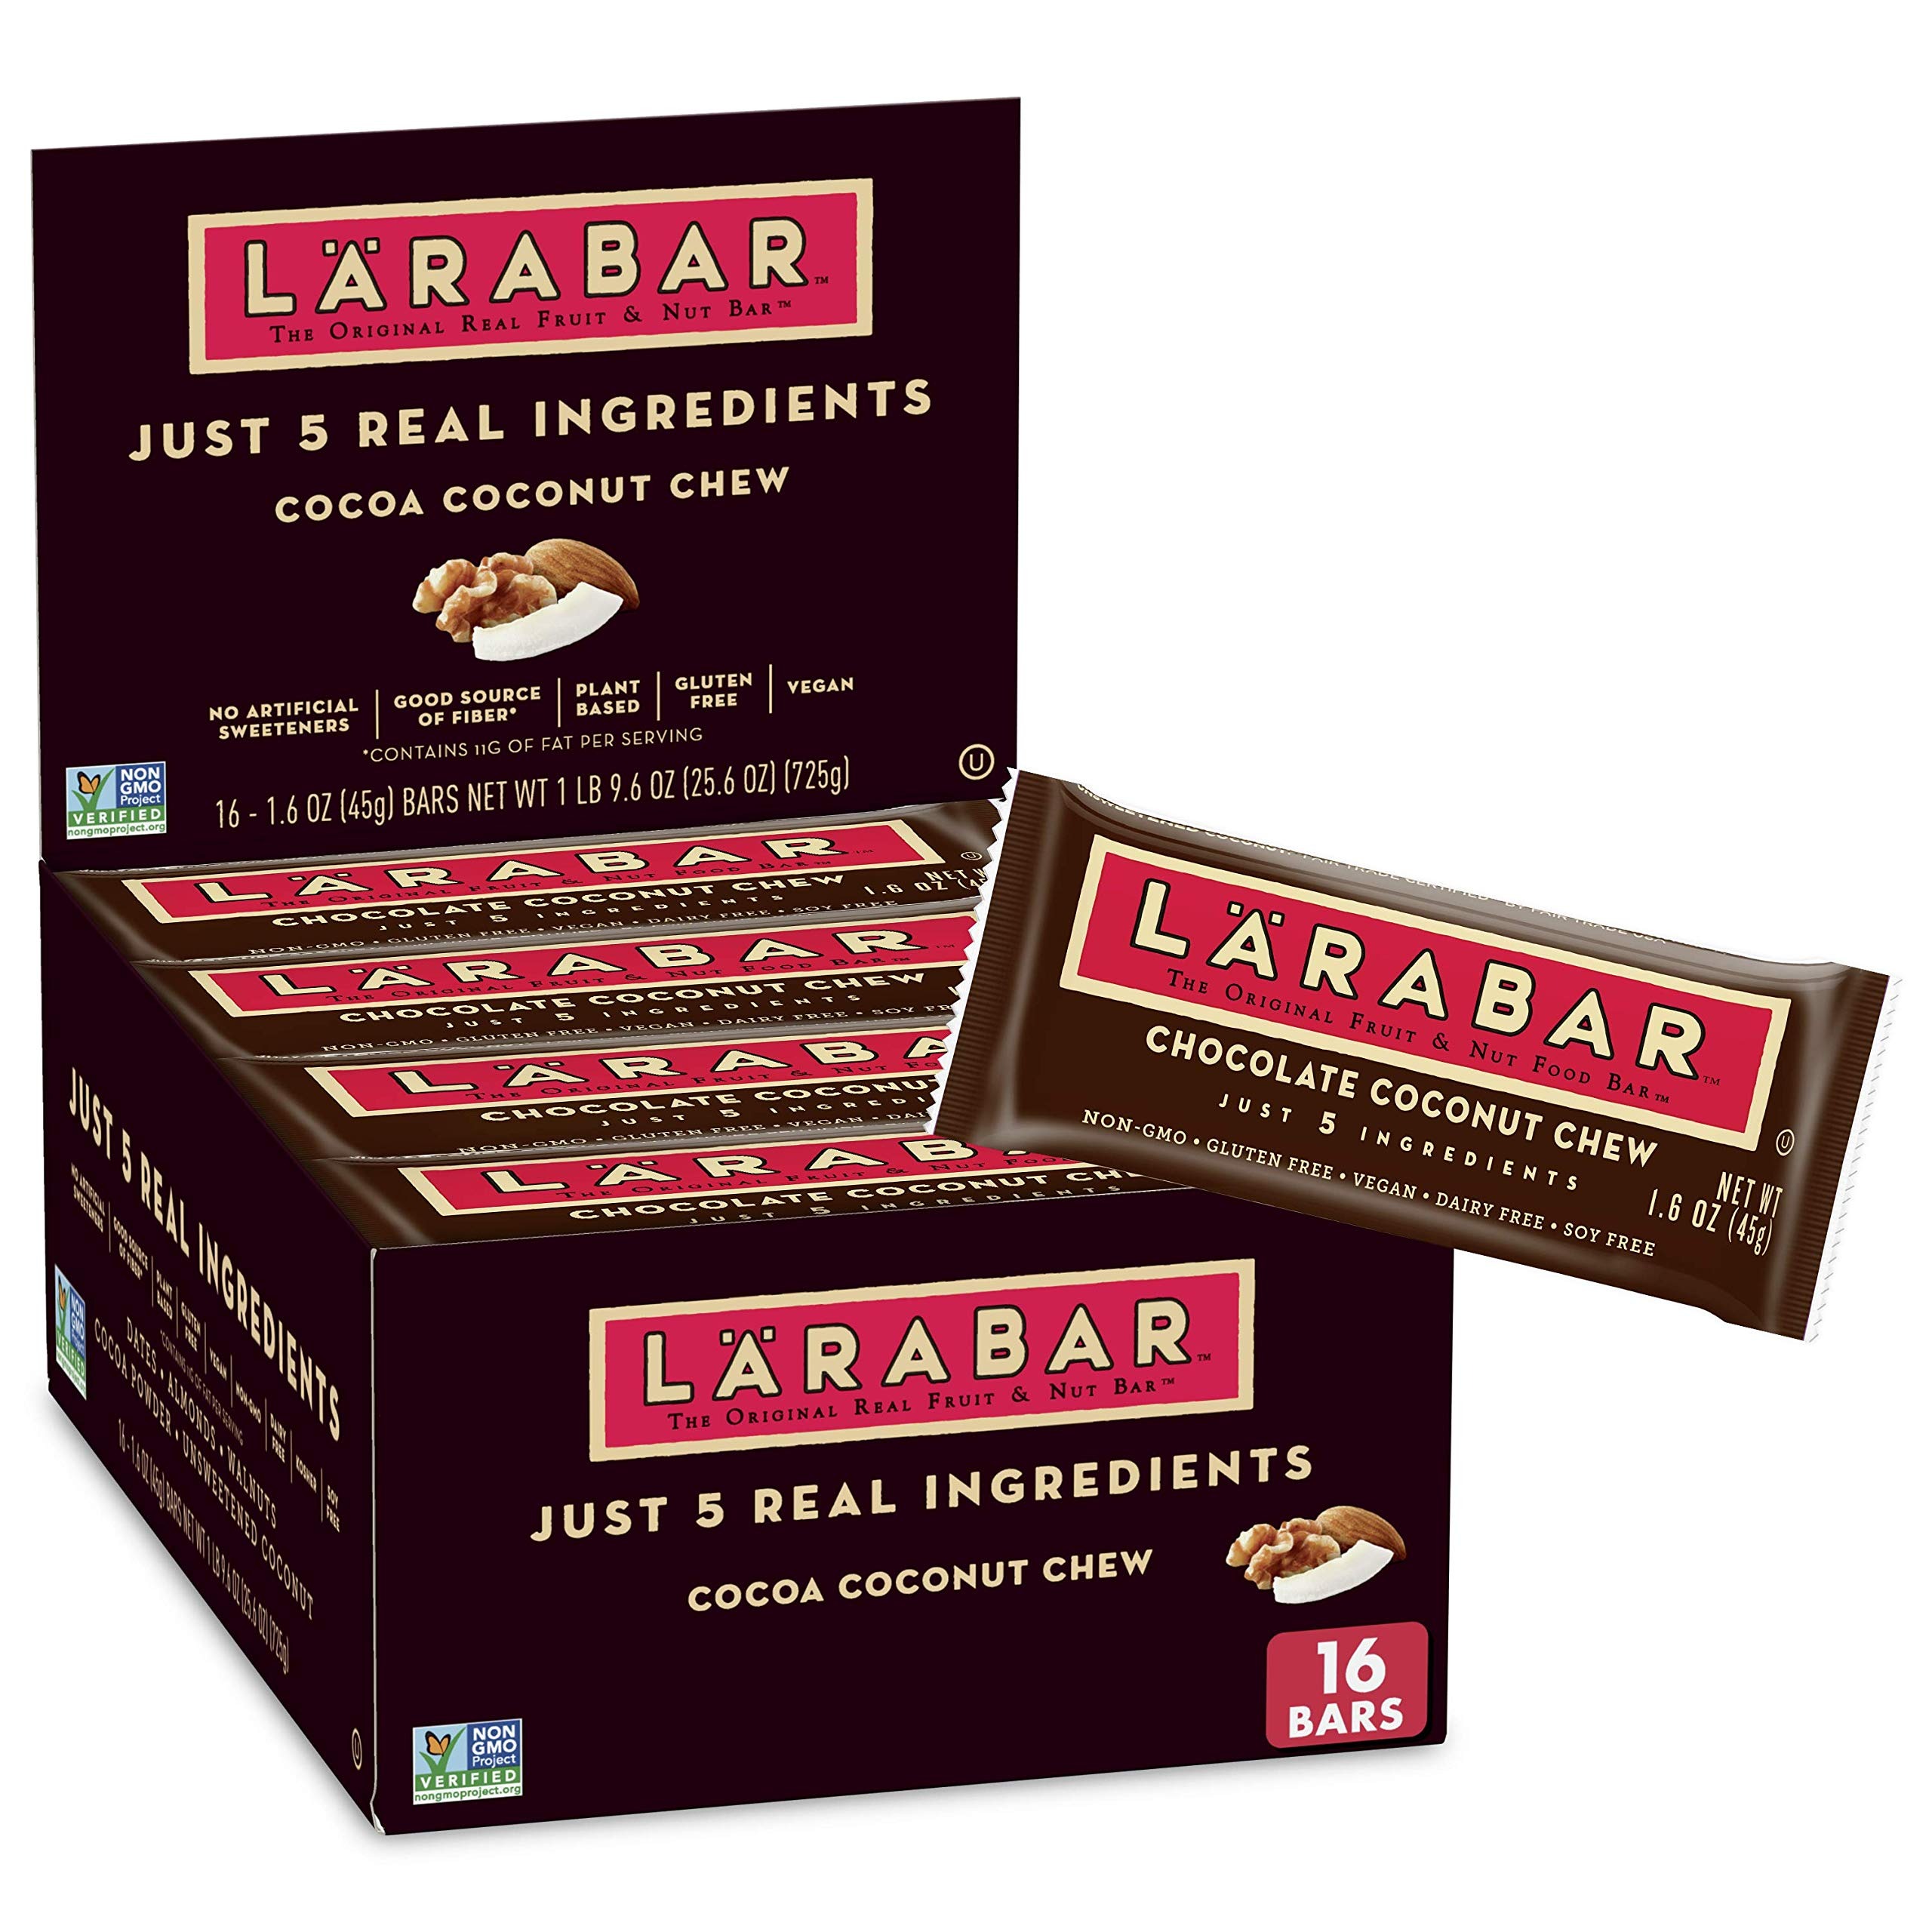
Item Name: Larabar Cocoa Coconut Chew, Gluten Free Vegan Fruit & Nut Bars, 16 ct
Bullet Point 1: HEALTHY SNACKING: With 100% real ingredients and no artificial sweeteners, you can Raise A Bar to what you love; Larabar makes simple healthy snacks you can feel good about eating
Bullet Point 2: MADE FROM FIVE SIMPLE INGREDIENTS: Larabar Cocoa Coconut Chew is made from just five simple ingredients: dates, almonds, walnuts, cocoa powder, and coconut
Bullet Point 3: PLANT BASED CLEAN EATING MADE SIMPLE: Vegan, Gluten Free, Dairy Free, Kosher, Soy Free, Non-GMO, and a Good Source of Fiber
Bullet Point 4: HEALTHY INDULGENCE: Conveniently wrapped and great for packing on the go, Larabar is perfect for anything from a morning treat to an afternoon snack
Bullet Point 5: CONTAINS: 1.6 oz bars, 16 ct
Value: 16.0
Unit: Count

Price: 30